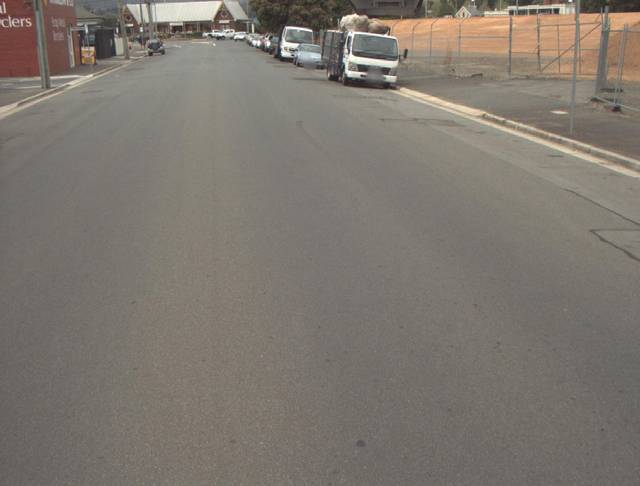
Region: Australia
Coordinates: -41.43, 147.137